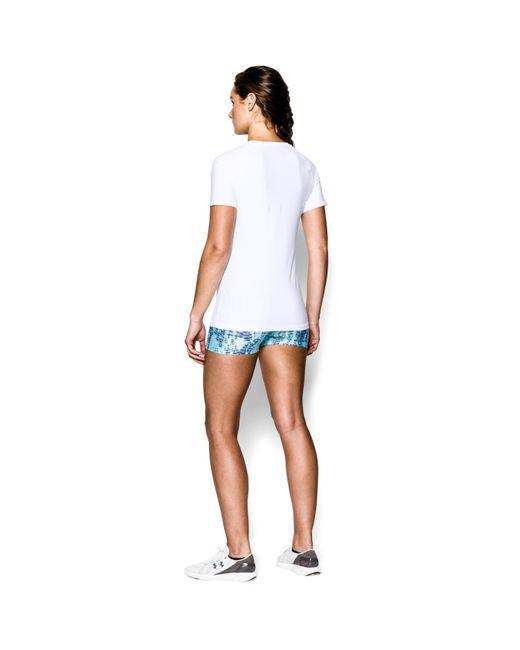
lässiges reguläres weißes Baumwoll-T-Shirt für Damen